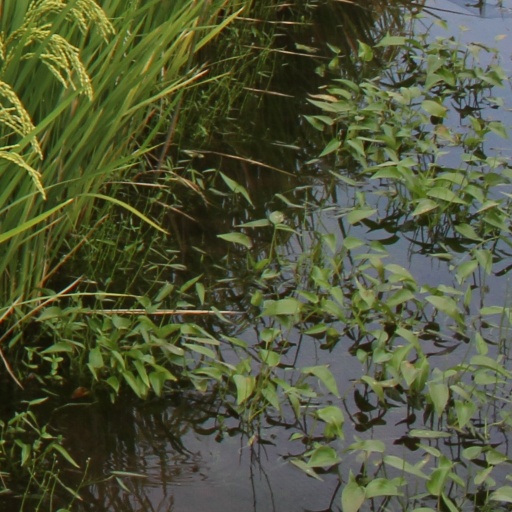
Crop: rice